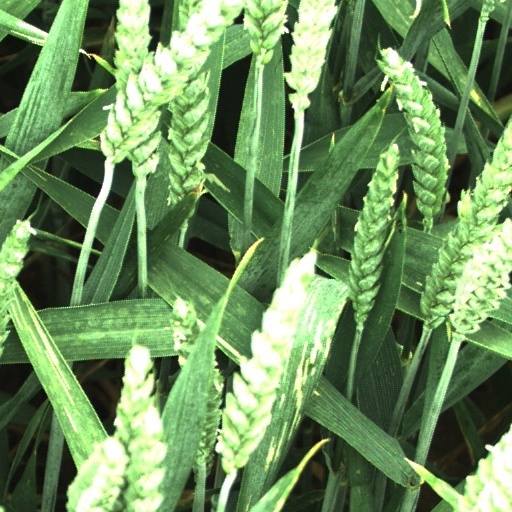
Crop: wheat